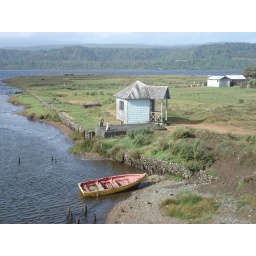
Chiloe National Park boat by house